Garrison Guitars

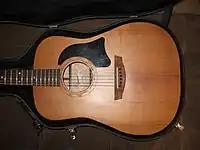
G20-E acoustic model

Garrison Guitars and its founder won awards for innovation, business planning, export growth, leadership and entrepreneurship. Garrison Guitars was awarded a "Golden Axe Award" for Best Value by Harmony Central in 2000. Founder Chris Griffiths was also awarded the Manning Innovation Award in 2003.